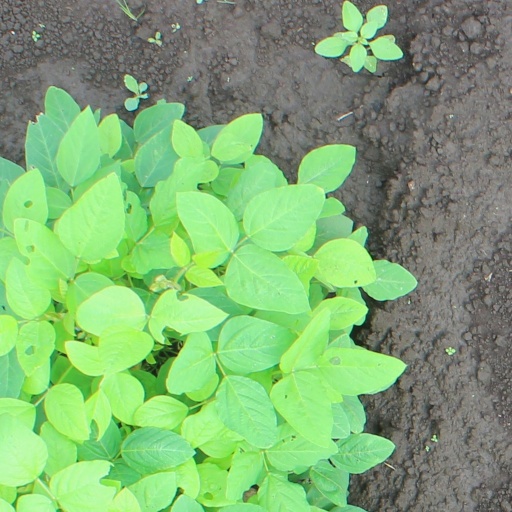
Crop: soybean